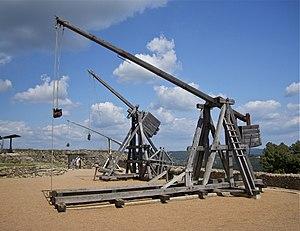
Reconstitution de trois trébuchets au Château de Castelnaud, Dordogne.